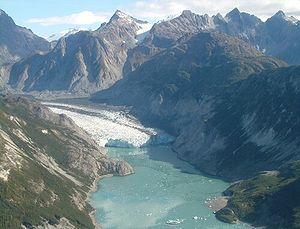
Le parc national de Glacier Bay est un parc national situé en Alaska aux États-Unis d'Amérique.
Les parcs nationaux des États-Unis, au nombre de 61, sont gérés par le National Park Service, une agence du département de l'Intérieur des États-Unis. Les parcs nationaux sont établis par décision du Congrès des États-Unis. Le premier parc national, Yellowstone, est créé par un décret signé par le président Ulysses S. Grant en 1872 et suivi par les parcs de Sequoia et de Yosemite en 1890. L'acte organique de 1916 créé le National Park Service afin de « conserver les paysages et les objets naturels et historiques et la vie sauvage qui s'y trouvent, ainsi que de permettre d'en profiter d'une manière qui les préserve dans le même état pour les générations futures ». Les parcs nationaux sont en général constitués de milieux naturels très variés situés sur de grandes superficies. Un grand nombre de parcs ont été d'abord protégés en tant que monuments nationaux par le président des États-Unis grâce à l’Antiquities Act, avant d'être nommé parc national par le Congrès. Sept parcs nationaux sont associés à une National Preserve dont six en Alaska.
Le bassin de la Baie des Glaciers, situé en Alaska du Sud-Est, englobe la Baie des Glaciers et les montagnes et glaciers environnants. Il a été proclamé monument national américain le 25 février 1925, a ensuite été agrandi, et définit le 2 décembre 1980 comme parc national et réserve de la Baie des Glaciers en vertu de l'Alaska National Interest Lands Conservation Act, couvrant une superficie de 1 329 000 ha. En 1986, l'UNESCO a créé une réserve mondiale de biosphère de 23 000 ha. C'est la plus grande réserve de biosphère gérée par l'UNESCO dans le monde. En 1992, l'UNESCO a désigné cette zone comme faisant partie d'un site du patrimoine mondial, s'étendant sur une superficie de 98 000 km², qui comprenait également le Parc national de Wrangell–Saint-Élie, le parc national Kluane et le parc Tatshenshini-Alsek. Une partie du parc national est également une réserve intégrale couvrant 1 076 000 ha.